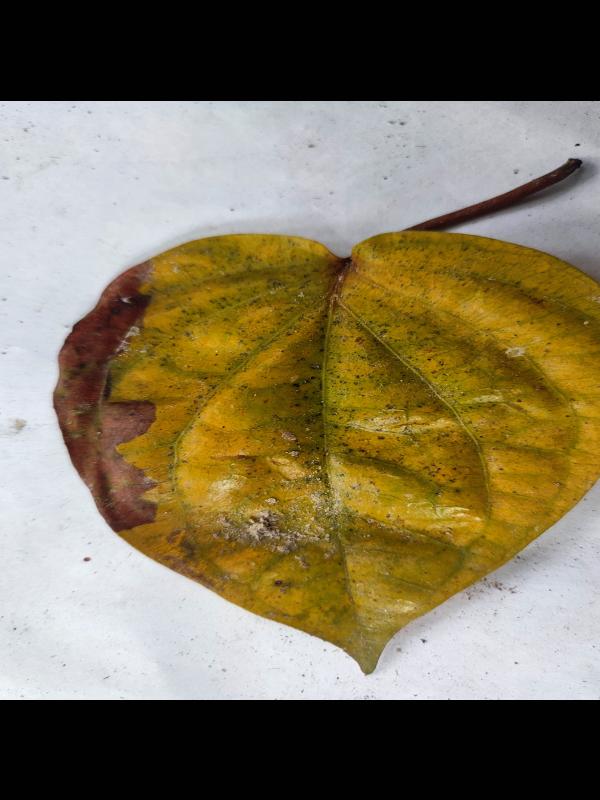
Label: Dried_Leaf